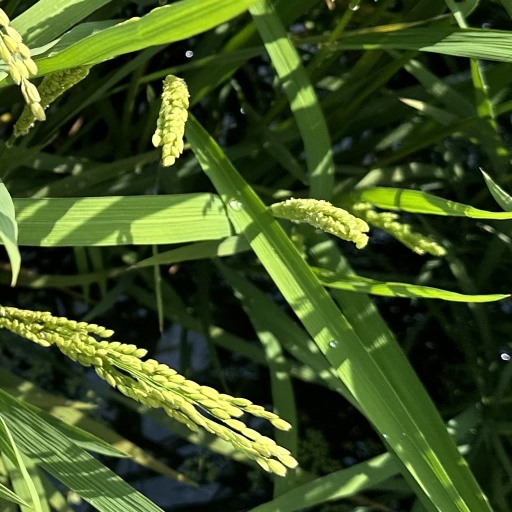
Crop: rice